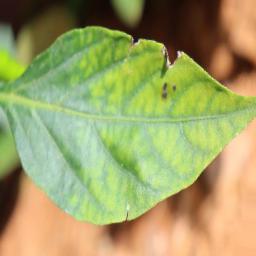
Label: mites_and_trips